Kern Lake

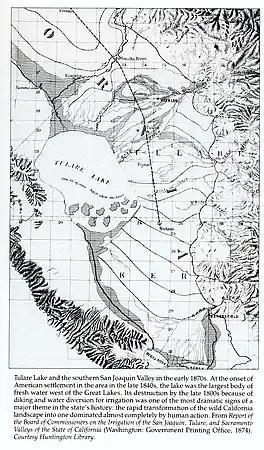

Kern Lake,was the smallest of the three large lakes in the Tulare Basin, in the southwestern San Joaquin Valley of California.